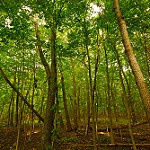
Label: forest